David Allen (cricketer)

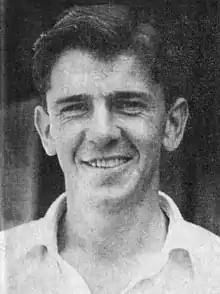
Allen in 1962

David Arthur Allen (29 October 1935 – 24 May 2014) was an English cricketer who played first-class cricket for Gloucestershire between 1953 and 1972. He also played 39 Test matches for England between 1960 and 1966.